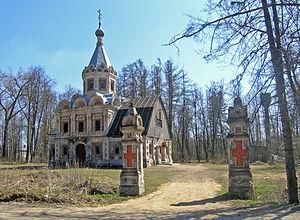
L'église d'Alexandra de Rome ou, est une église orthodoxe du diocèse de Soudogda dans le village de Mouromtsevo dans l'éparchie de Vladimir et Souzdal. Elle se situé à quarante kilomètres au sud-est de la ville de Vladimir en Russie.